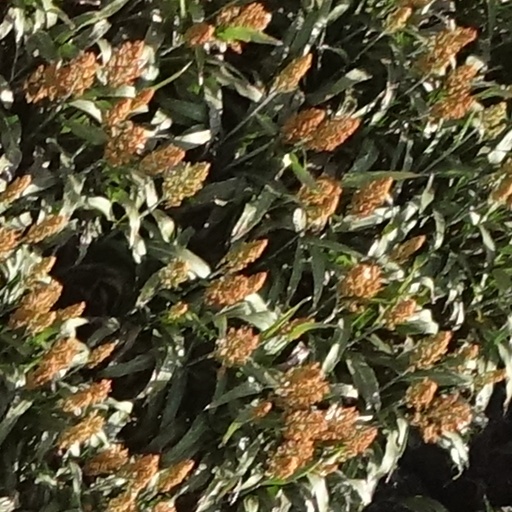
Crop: sorghum